List of Indianapolis 500 broadcasters

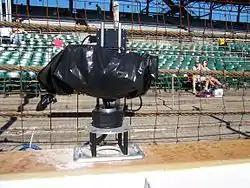
ABC Sports television camera mounted along the outside wall at the Indianapolis Motor Speedway for the 2005 Indianapolis 500.

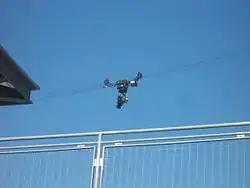
ABC Sports Skycam at the 2008 Indianapolis 500.

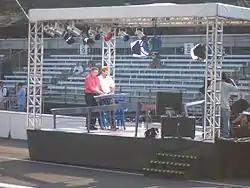
Brent Musburger and Rusty Wallace prepare to report from the ABC-TV pre-race stage at the 2006 Indianapolis 500.

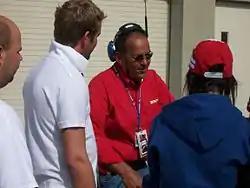
Jack Arute of ABC Sports in the garage area at the 2006 Indianapolis 500.

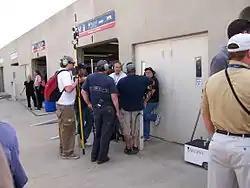
Dr. Jerry Punch of ABC Sports in the garage area at the 2006 Indianapolis 500.

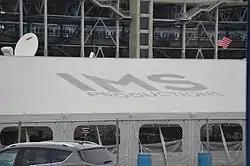
IMS Productions / ABC-TV broadcasting compound at the 2016 Indianapolis 500.

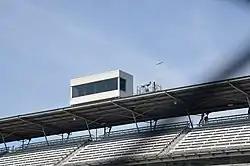
ABC television booth at the Indianapolis Motor Speedway. This booth was used by the ABC commentators from 1987 to 2003, and was later demolished after the 2015 race.

From 1971 to 1985, the Indianapolis 500 was shown on a same-day tape delay basis. Races were edited down to a between two and three hour broadcast, and shown in prime time. It was also blacked out in the Indianapolis market until a later date. The broadcasts would typically open with the rendition of "Back Home Again in Indiana", and the starting command, but no other pre-race ceremonies. In addition, the broadcast was supplemented with some pre-recorded, in-depth featurettes, aired during down times. Later telecasts included live introductions at the top and bottom of the broadcast, with the closing segment sometimes an interview with the race winner, which by that time, had been revealed to the viewers. During this period, the announcers' commentary at both the start and finish of the race were recorded as those events transpired. However, the commentary of the middle parts of the race was semi-scripted, and recorded in post-production, and edited into the broadcast as it was being aired.